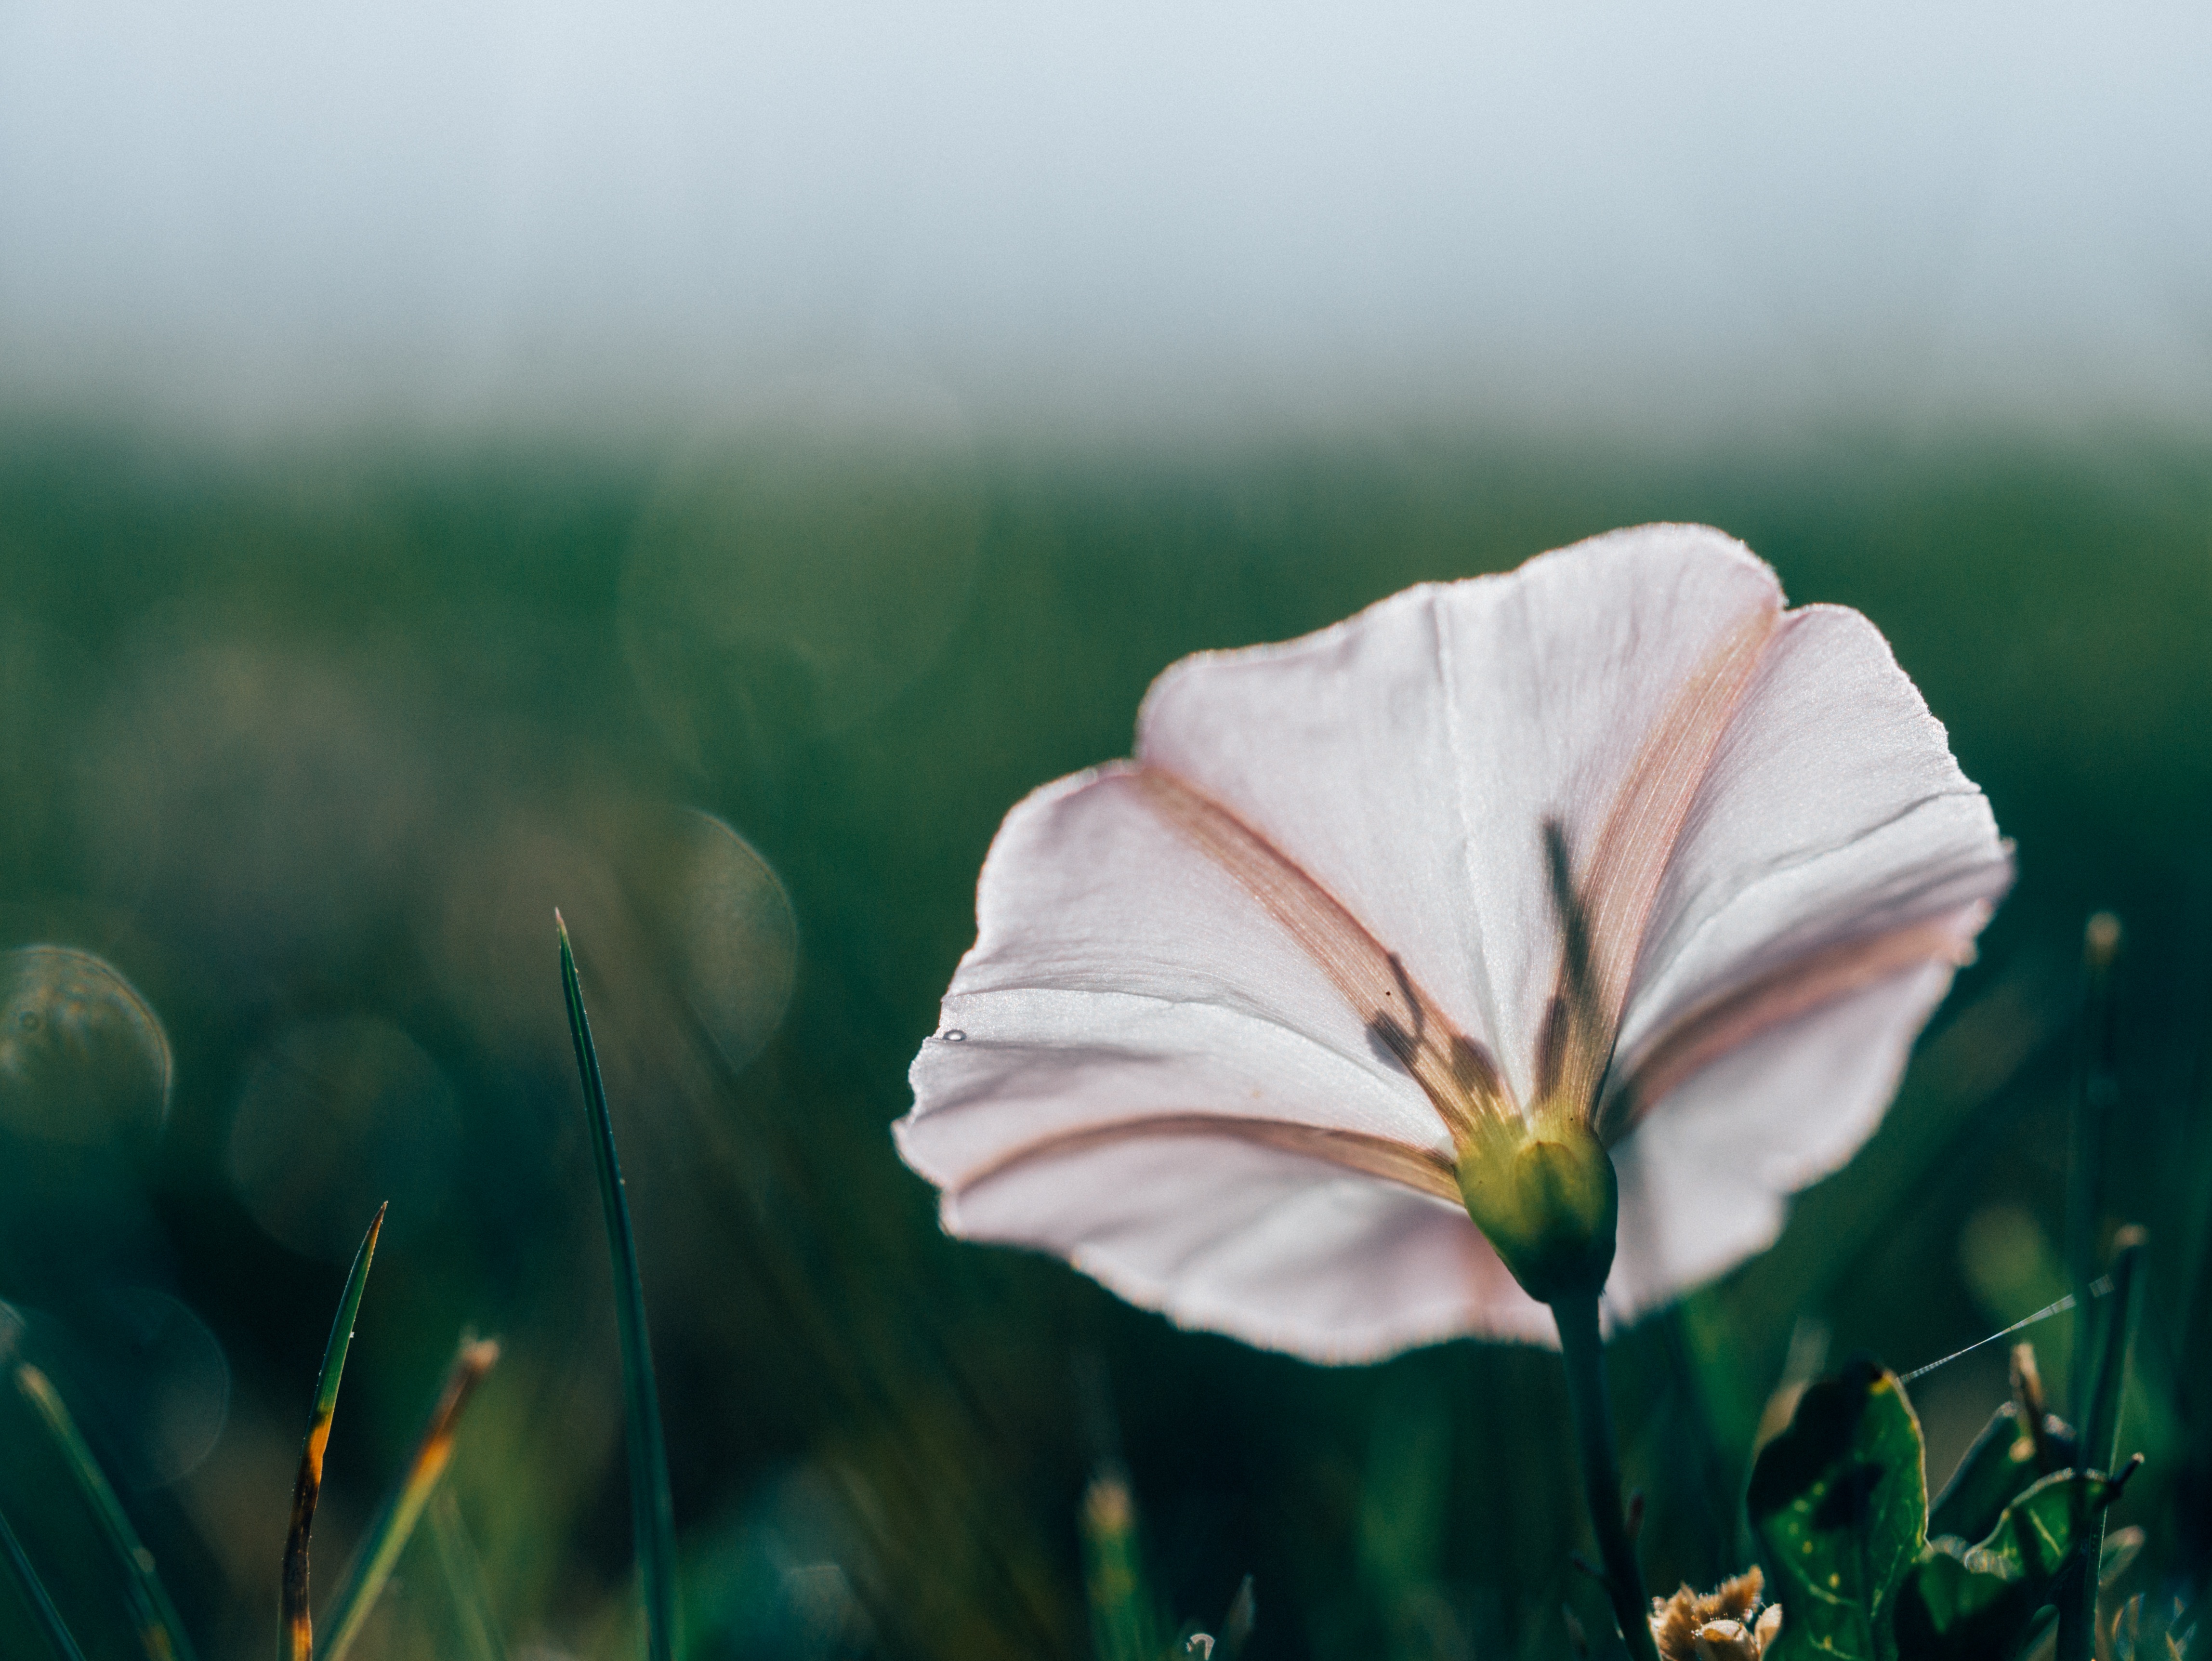
nature, grass, blossom, plant, field, photography, meadow, sunlight, morning, leaf, flower, petal, green, botany, flora, wildflower, close up, poppy, macro photography, flowering plant, grass family, plant stem, land plant